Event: Ecuador Earthquake
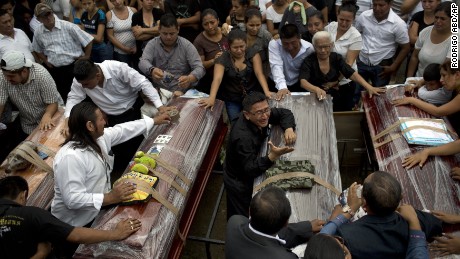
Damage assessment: no_damage